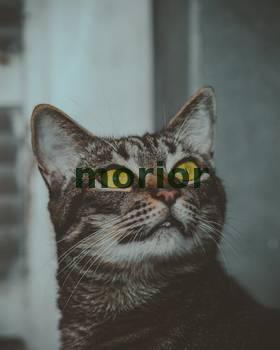
Label: Watermark